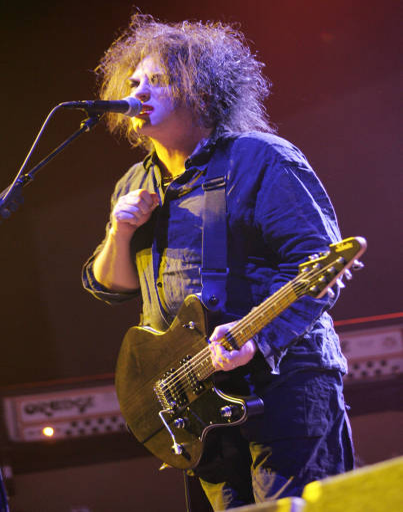
artist of artist during festival